Architecture of Atlanta

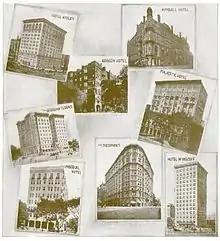
Hotel architecture, 1916

Not a single antebellum building from what was the town of Atlanta remains today. Remaining antebellum architecture inside the city limits consists of four houses that were well outside the city limits in the 19th century, as well as the Tullie Smith House which was moved to the Atlanta History Center from a location in North Druid Hills, an adjacent suburb. The oldest building in Downtown Atlanta is the Georgia Railroad Freight Depot (1869).